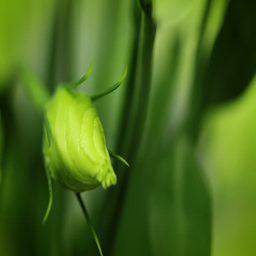
bouquet of delicate white flowers moving slowly in front of the camera lens